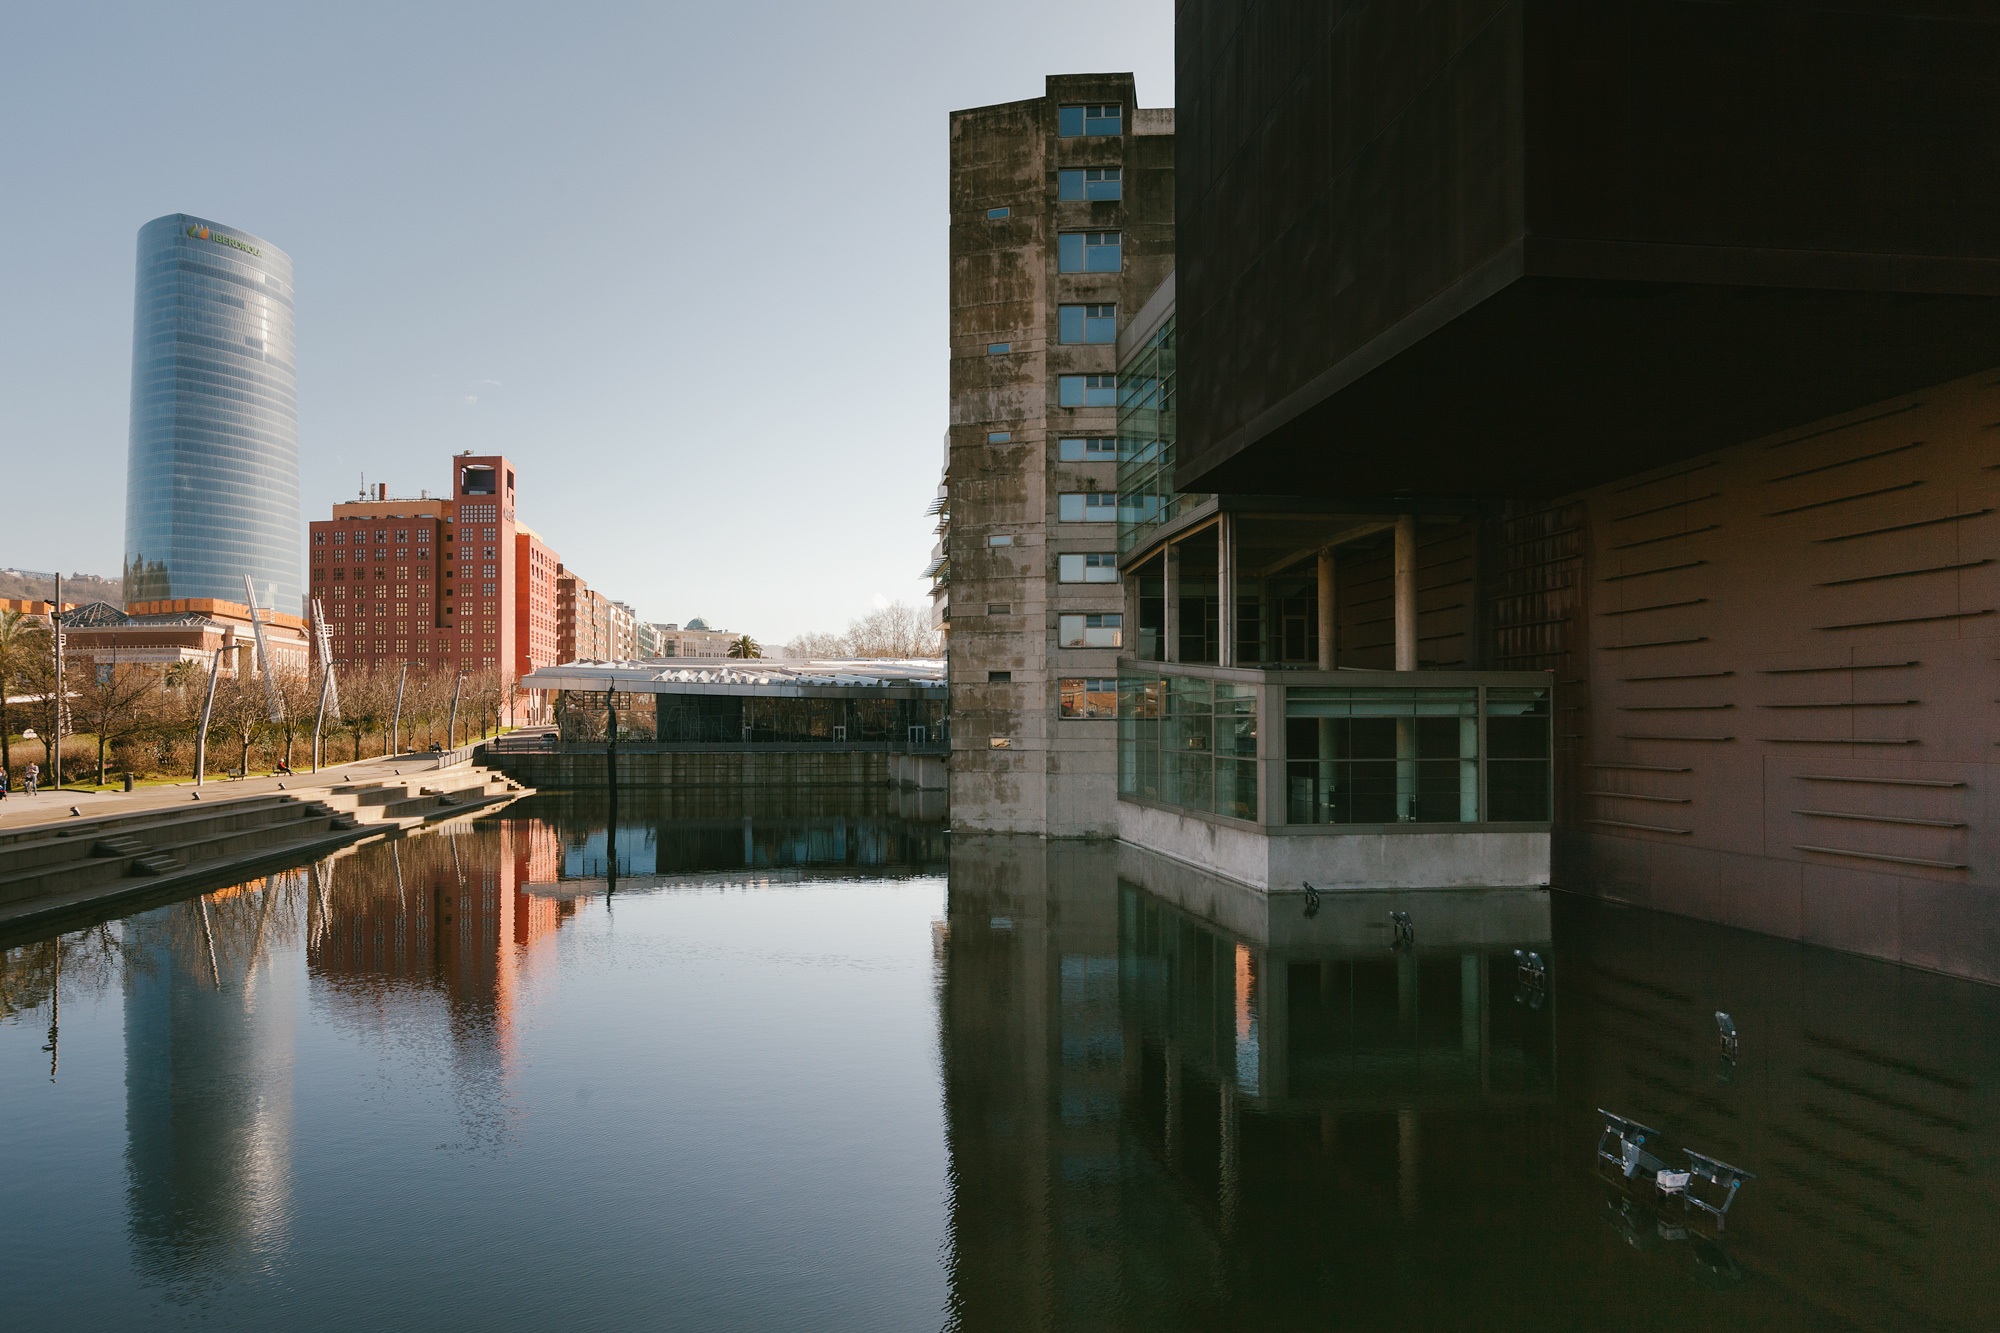
water, architecture, skyline, house, morning, city, skyscraper, canal, cityscape, downtown, evening, reflection, waterway, tower block, urban area, human settlement